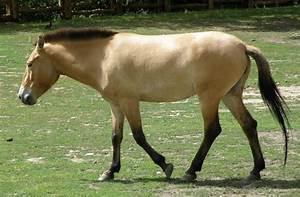
horse